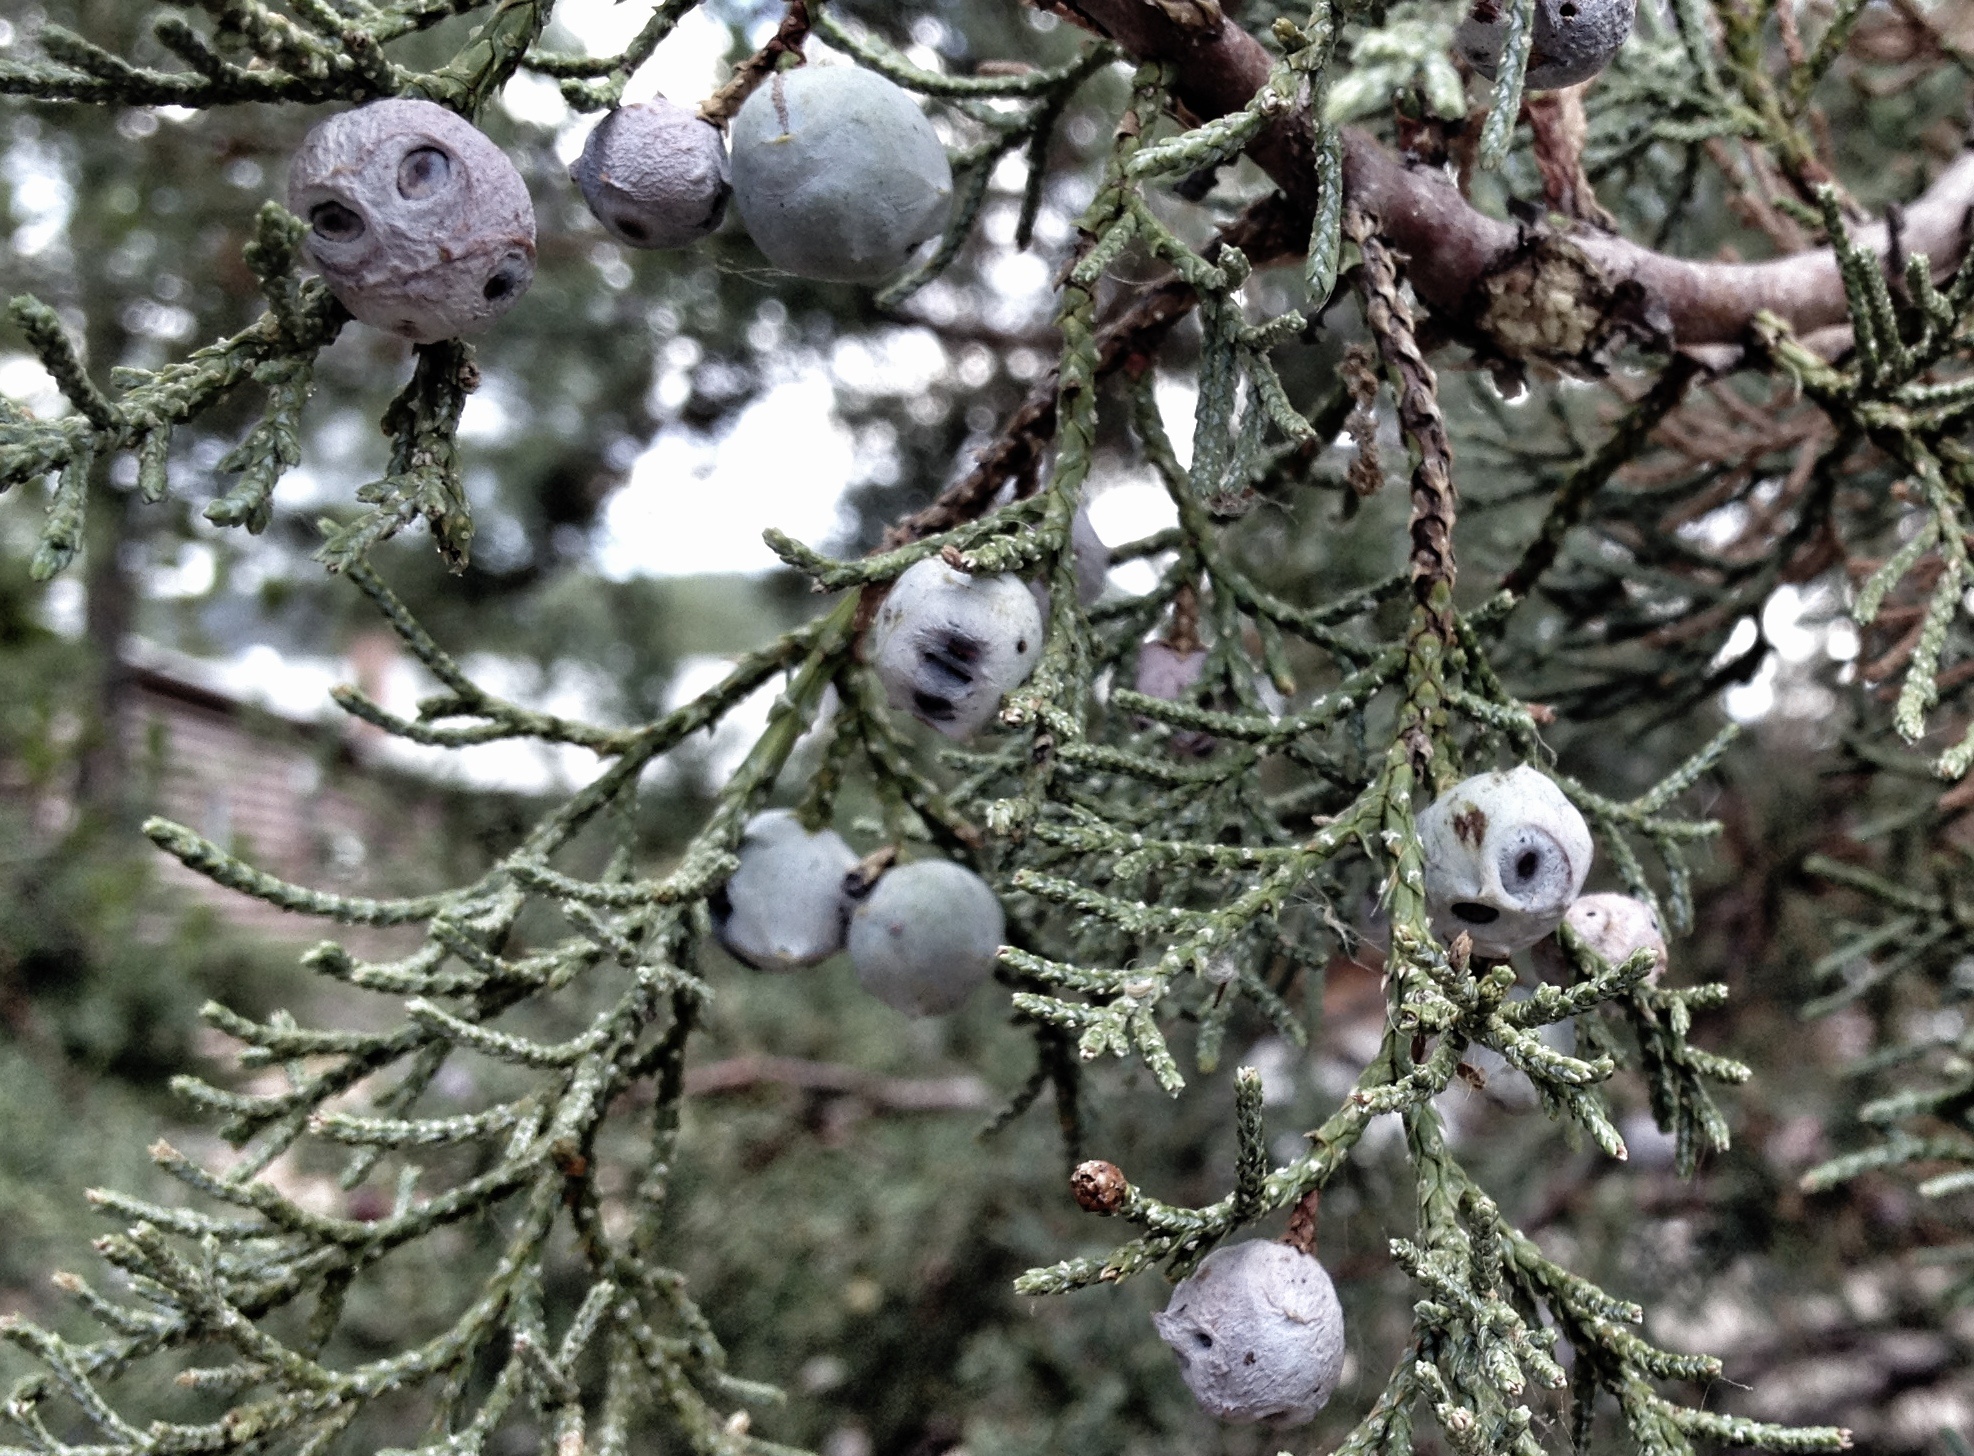
tree, branch, blossom, snow, winter, plant, fruit, berry, flower, frost, food, spring, produce, flora, twig, shrub, prunus spinosa, flowering plant, woody plant, land plant